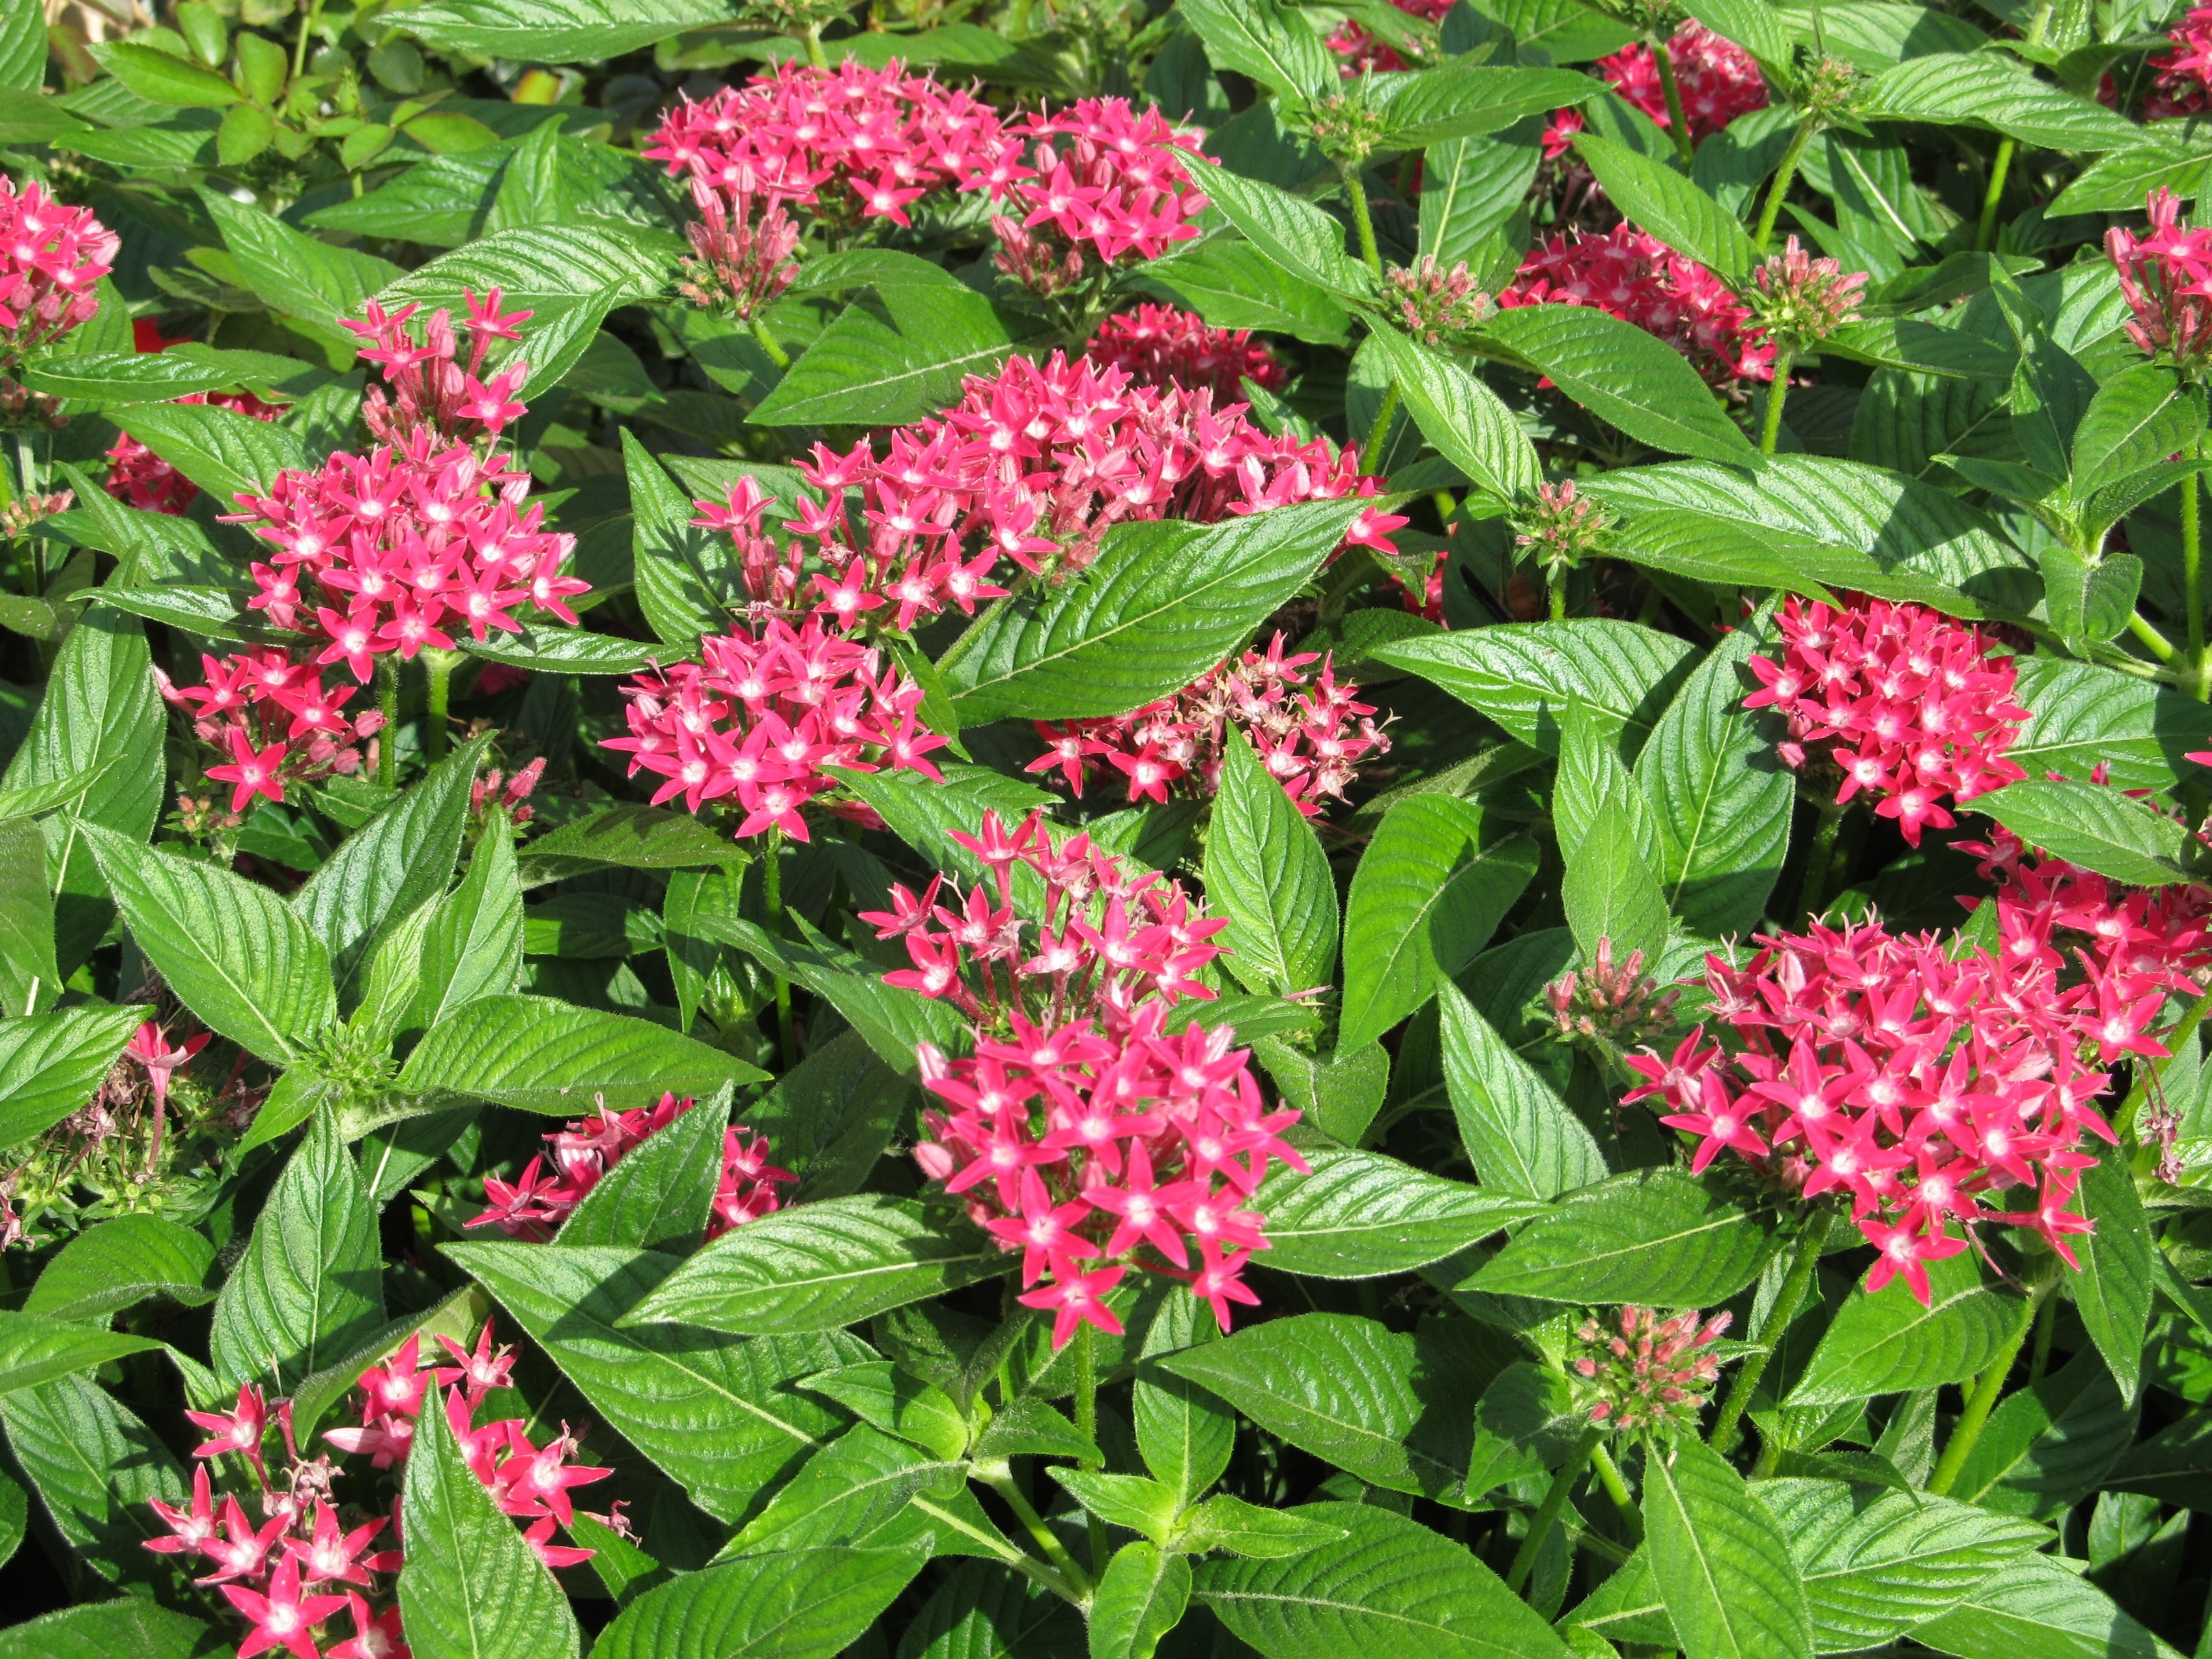
plant, flower, green, herb, small, botany, blooming, colorful, pink, flora, wildflower, shrub, blossoms, tiny, flowering plant, lantana camara, verbena family, annual plant, land plant, pointed leaves